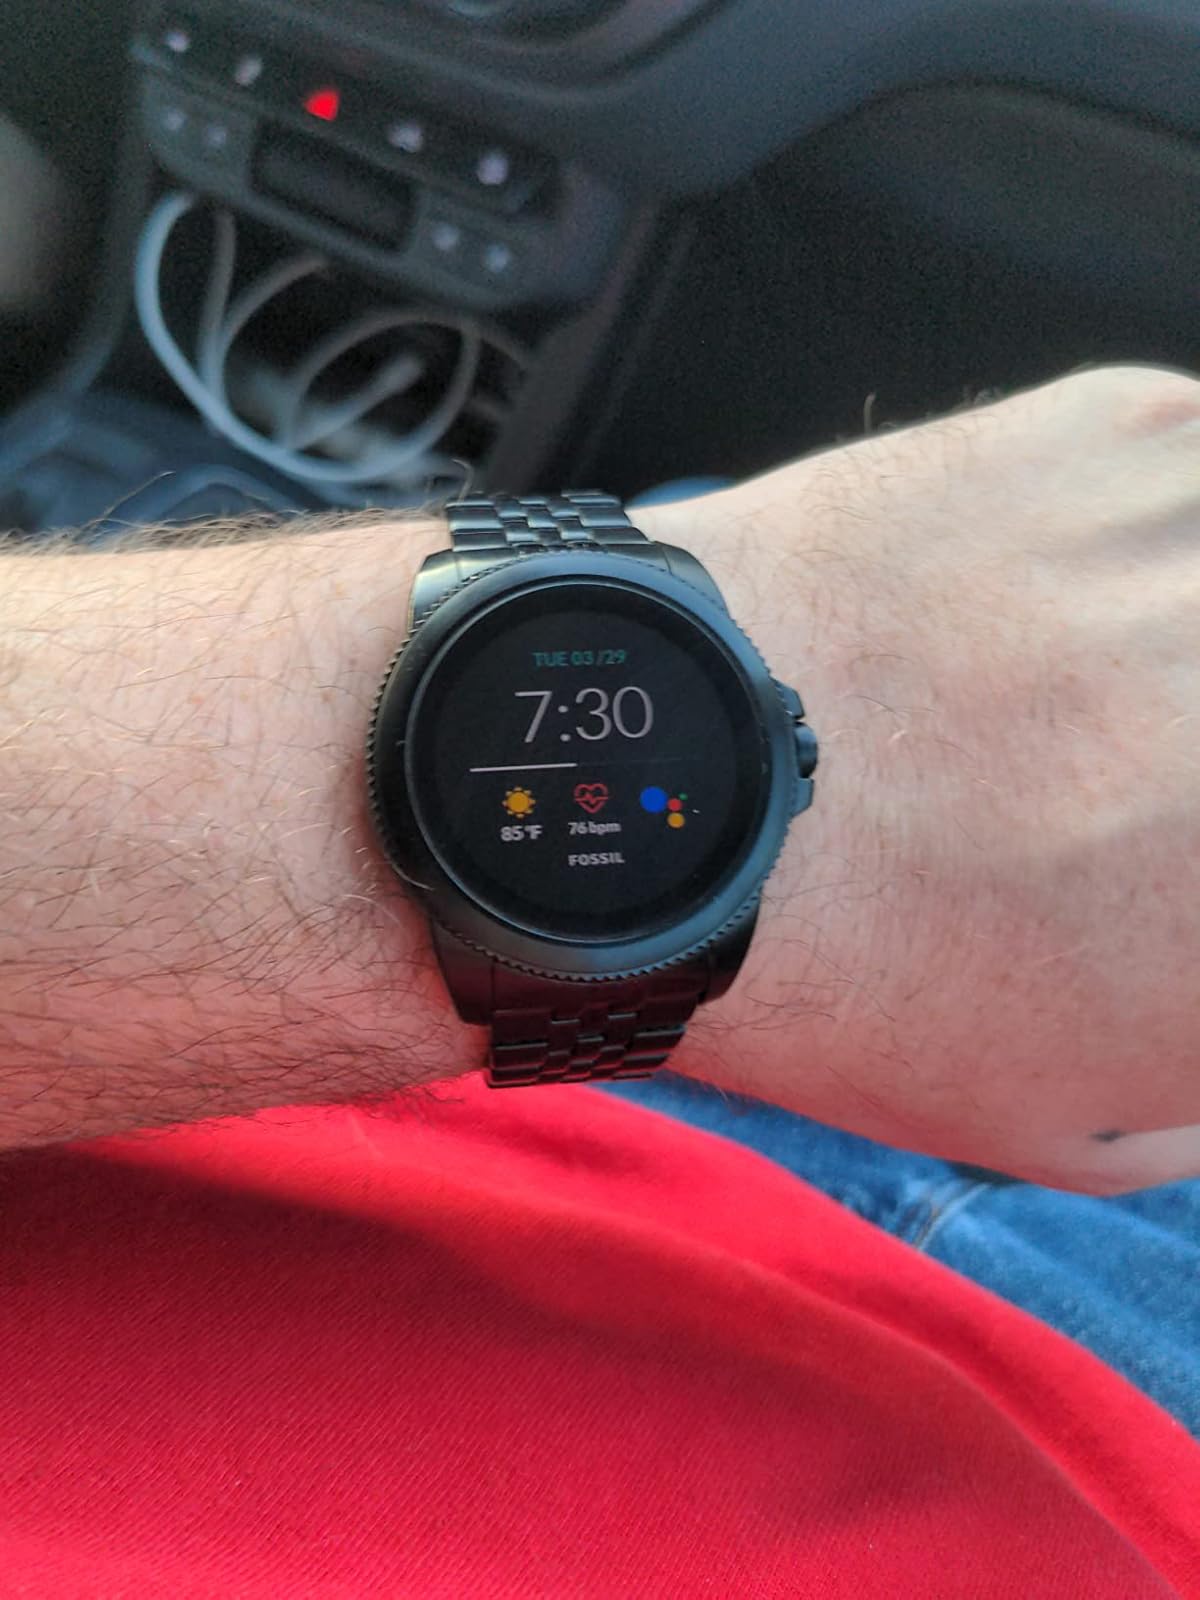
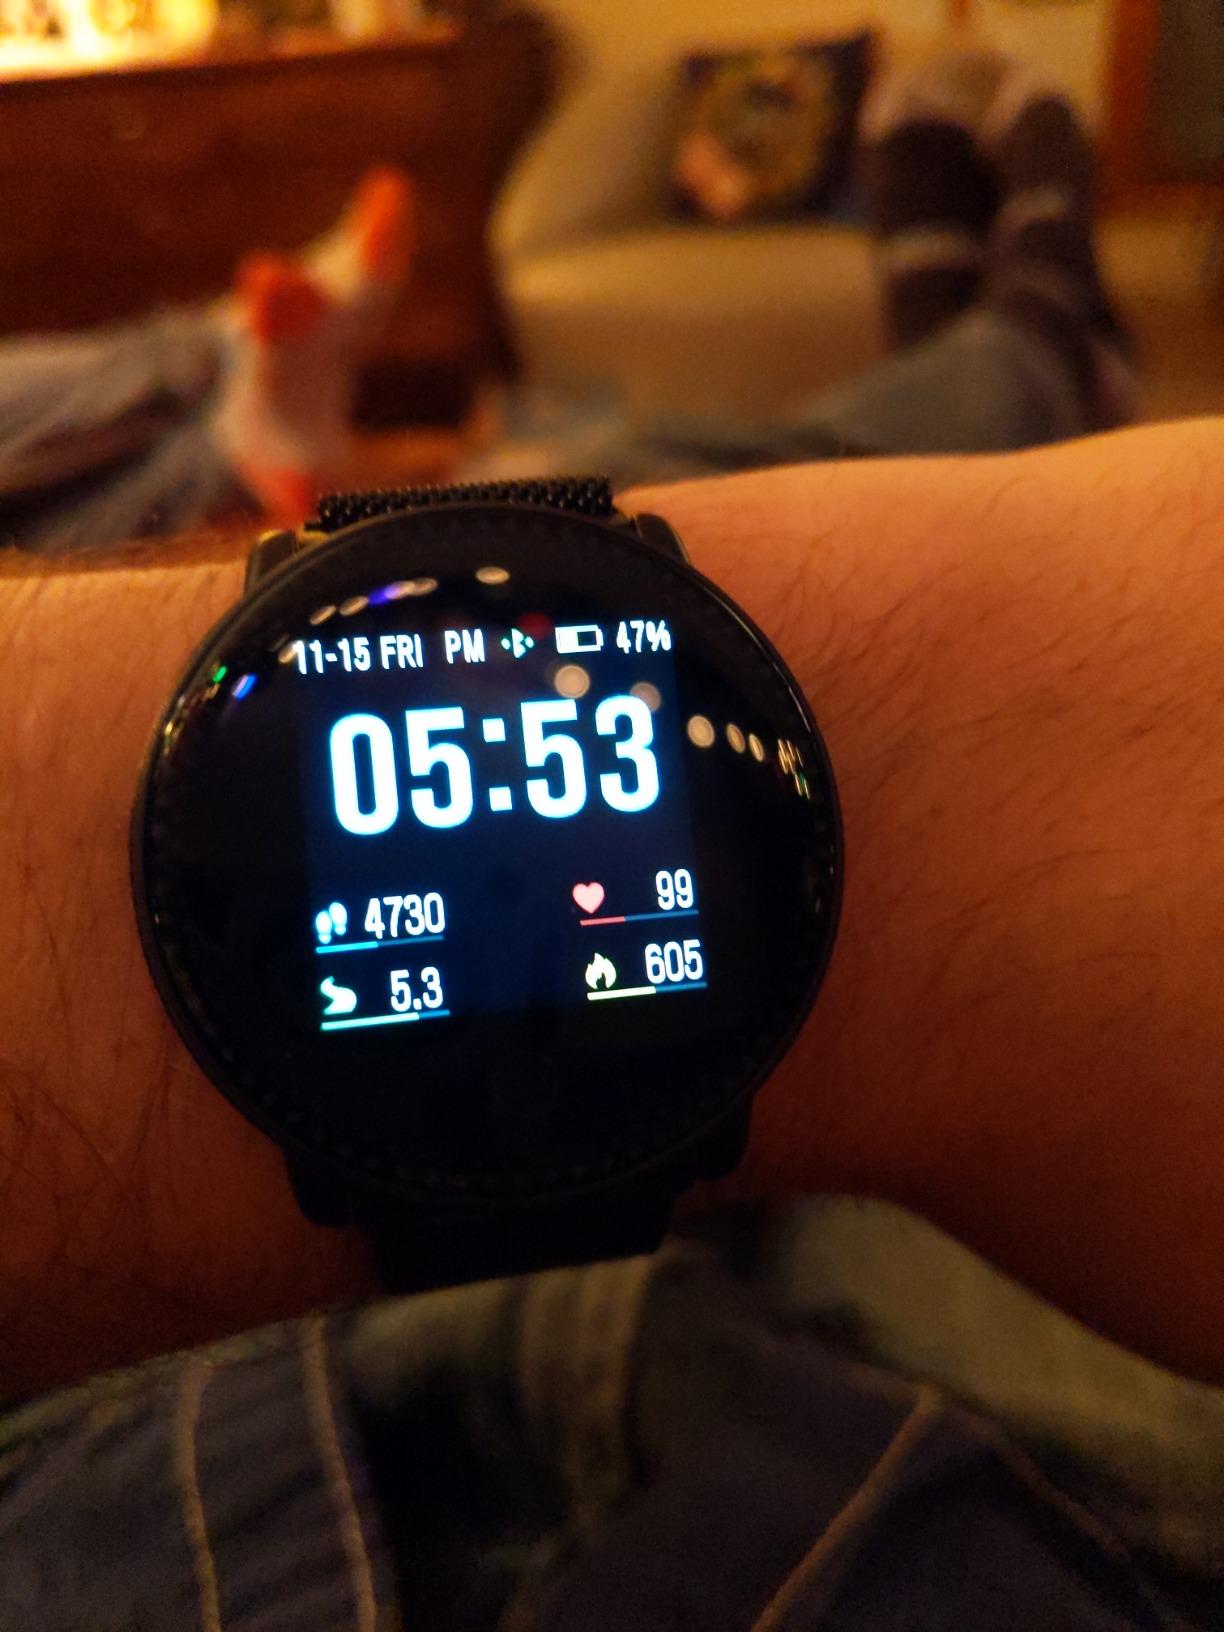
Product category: smartwatch
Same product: no